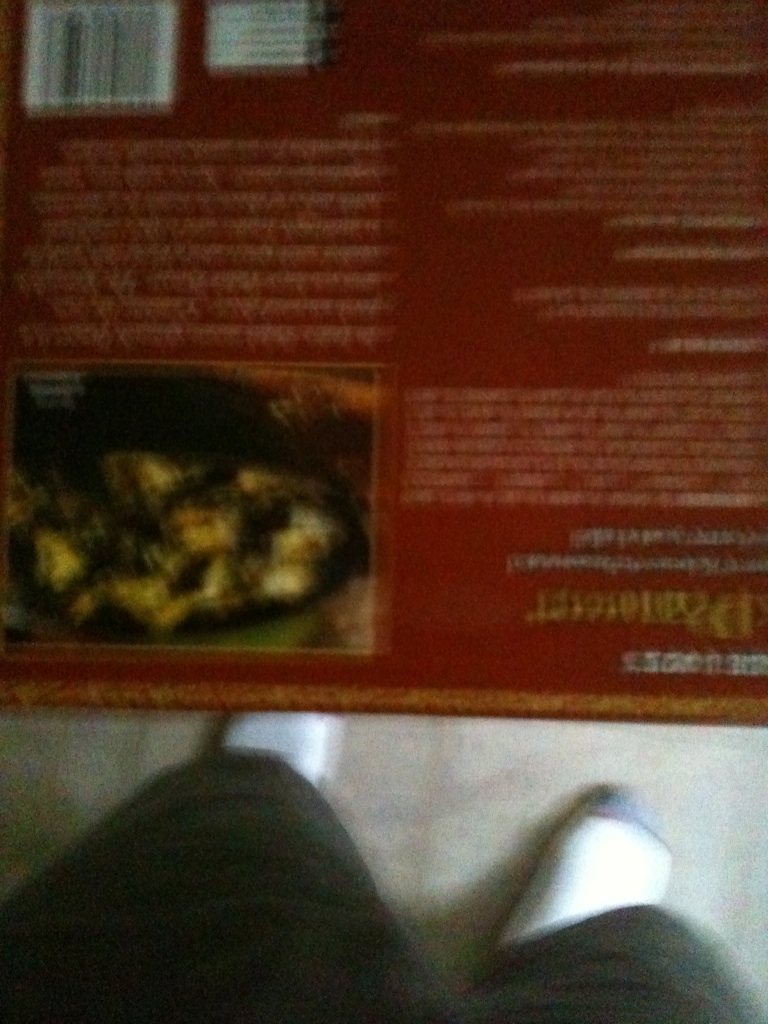Question: What frozen dinner is this, and can you see what the conventional oven temperature should be, and for how long?
Answer: unanswerable